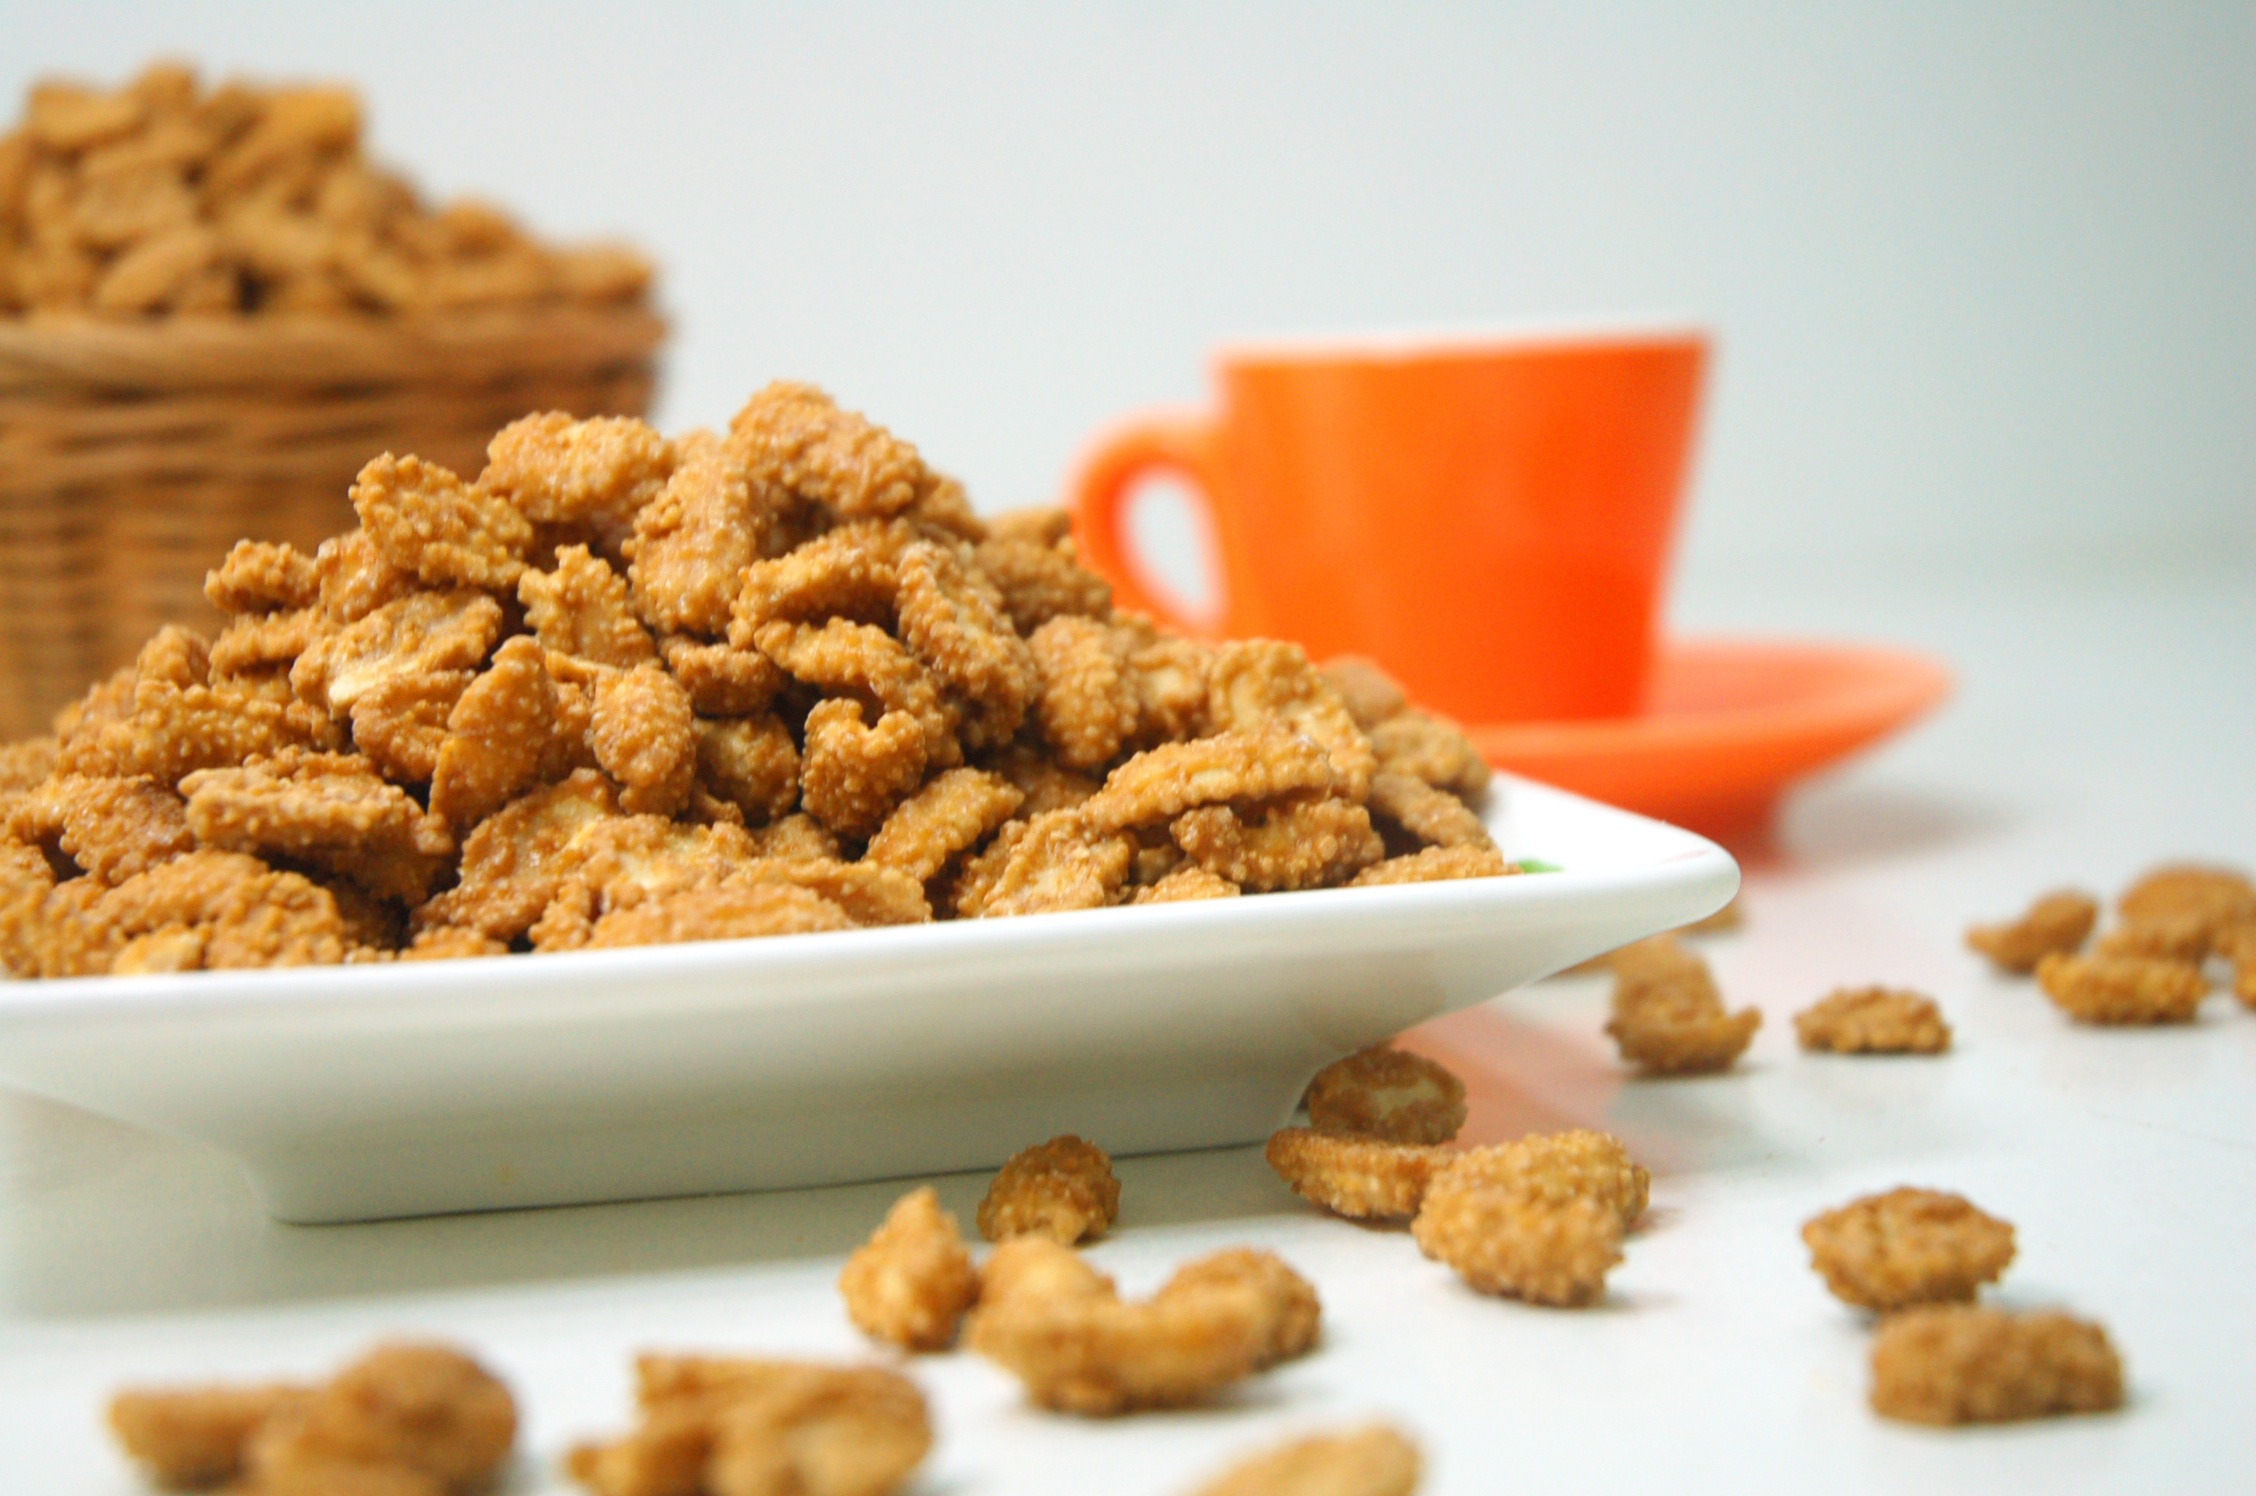
food, cuisine, dish, ingredient, nut, produce, snack, walnut, cashew, vegetarian food, breakfast, finger food